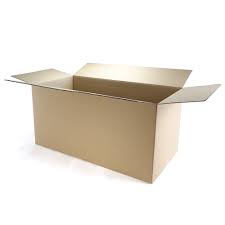
Waste category: cardboard